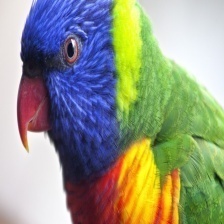
Species: RAINBOW LORIKEET
Scientific name: TRICHOGLOSSUS MOLUCCANUS
ImageNet parent category: lorikeet